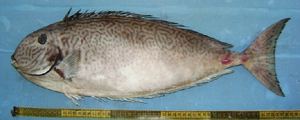
Les Poissons-licornes ou nasons forment un genre de la famille des Acanthuridae, les poissons-chirurgiens. C'est le seul genre dans la sous-famille des Nasinae.